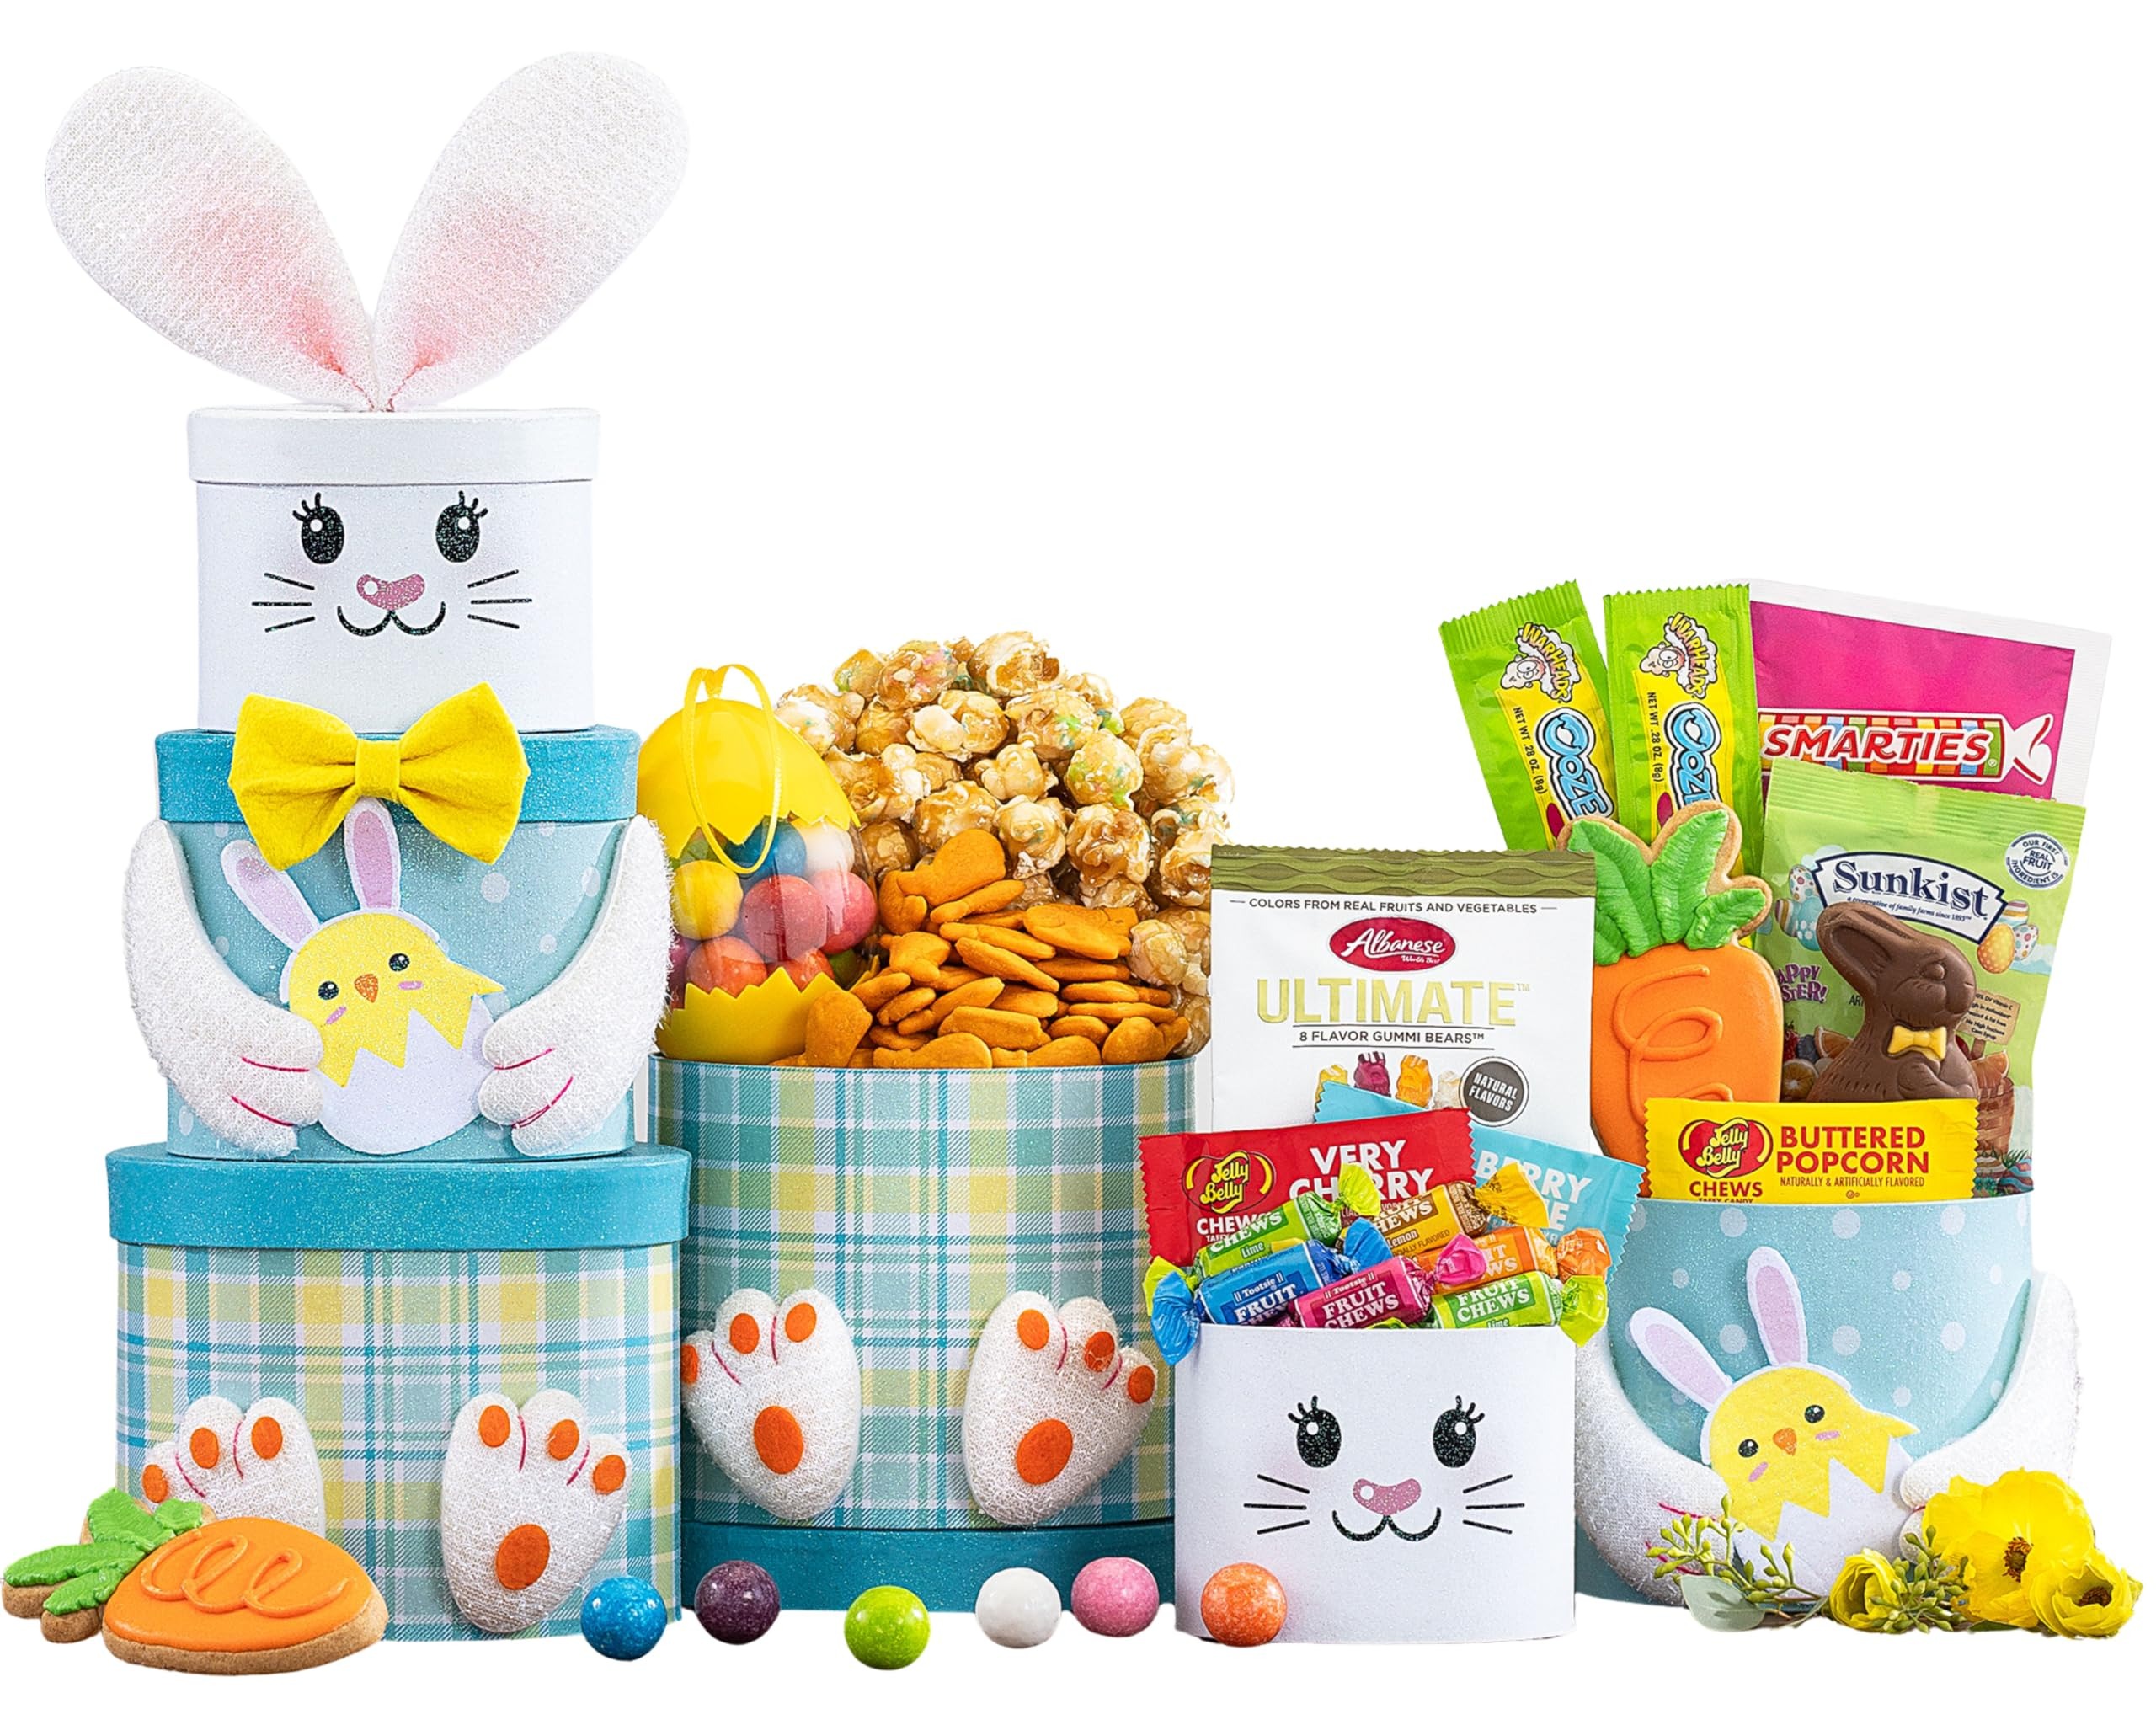
Item Name: Easter Bunny Gift Tower by Wine Country Gift Baskets
Bullet Point 1: WISH YOUR RECIPIENT A HOPPY EASTER FULL OF SWEETS: Delights abound in this cute bunny spring-colored gift tower that can delight your recipient of all ages
Bullet Point 2: SWEET CHILDHOOD MEMORIES OR MAKE NEW ONES: With a chocolate Easter bunny and so much more
Bullet Point 3: THE BUNNY TOWER MAKES FOR THE PERFECT EASTER DECOR: The bunny makes a great decoration after all of his sweets have been enjoyed
Bullet Point 4: PRIME PRESENTATION: We have taken gift-giving to a complete new level. Each detail in the package is designed to make your gift-giving even more thrilling and extra delicious. Our beautiful presentation will make this gift a memorable one
Bullet Point 5: 30+ YEARS SENDING GIFT BASKETS: Make Wine Country Gift Baskets your destination for lovely gourmet gifts online that are sure to delight with beautiful gifts, you'll find beautiful gourmet food baskets and gift towers for every taste
Bullet Point 6: EASTER 2025: The perfect Easter Gift Basket! Pre-filled, wrapped, and presented as a gift. Easter basket for kids, easter candy, easter baskets, already filled, easter basket stuffers, easter basket for boys, easter gifts for teens, easter gifts, premade easter baskets, easter baskets for teens, easter baskets for girls, easter basket stuffers for adults, adult easter baskets, easter gifts for kids, easter basket for adults, easter gifts for women, easter baskets for teens, easter candy for kids
Bullet Point 7: FOR KIDS AND ADULTS: Perfect Easter Gift Basket for Kids, and Adults! Love from Home!! It's an Easter Basket that has already been made with all items included, wrapped, and topped off with a ribbon. Great way to send your love
Product Description: Relive sweet childhood memories and create new ones this Easter with a bunny gift tower chock-full of Easter goodness.
Value: 1.0
Unit: Count

Price: 39.95